Avanti! (newspaper)

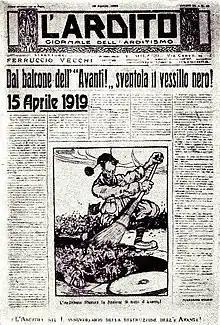
"L'Ardito", the Arditi newspaper, of 18 April 1920 exalted the anniversary of the first squadrist attack against "Avanti!" on 15 April 1919 in Milano.

In the mid-1890s, the Italian Socialist Party owned numerous newspapers and periodical journals published in various parts of the Italian Kingdom, but those had limited runs, and they were funded by the same militants of the Party. However, PSI (the Italian-language abbreviation of the Italian Socialist Party) obtained an important standing in the elections of 1895, and during the IVth Socialist Congress of Florence in July 1896, programs for the editorial development were promoted along with the origination of a nationwide newspaper.